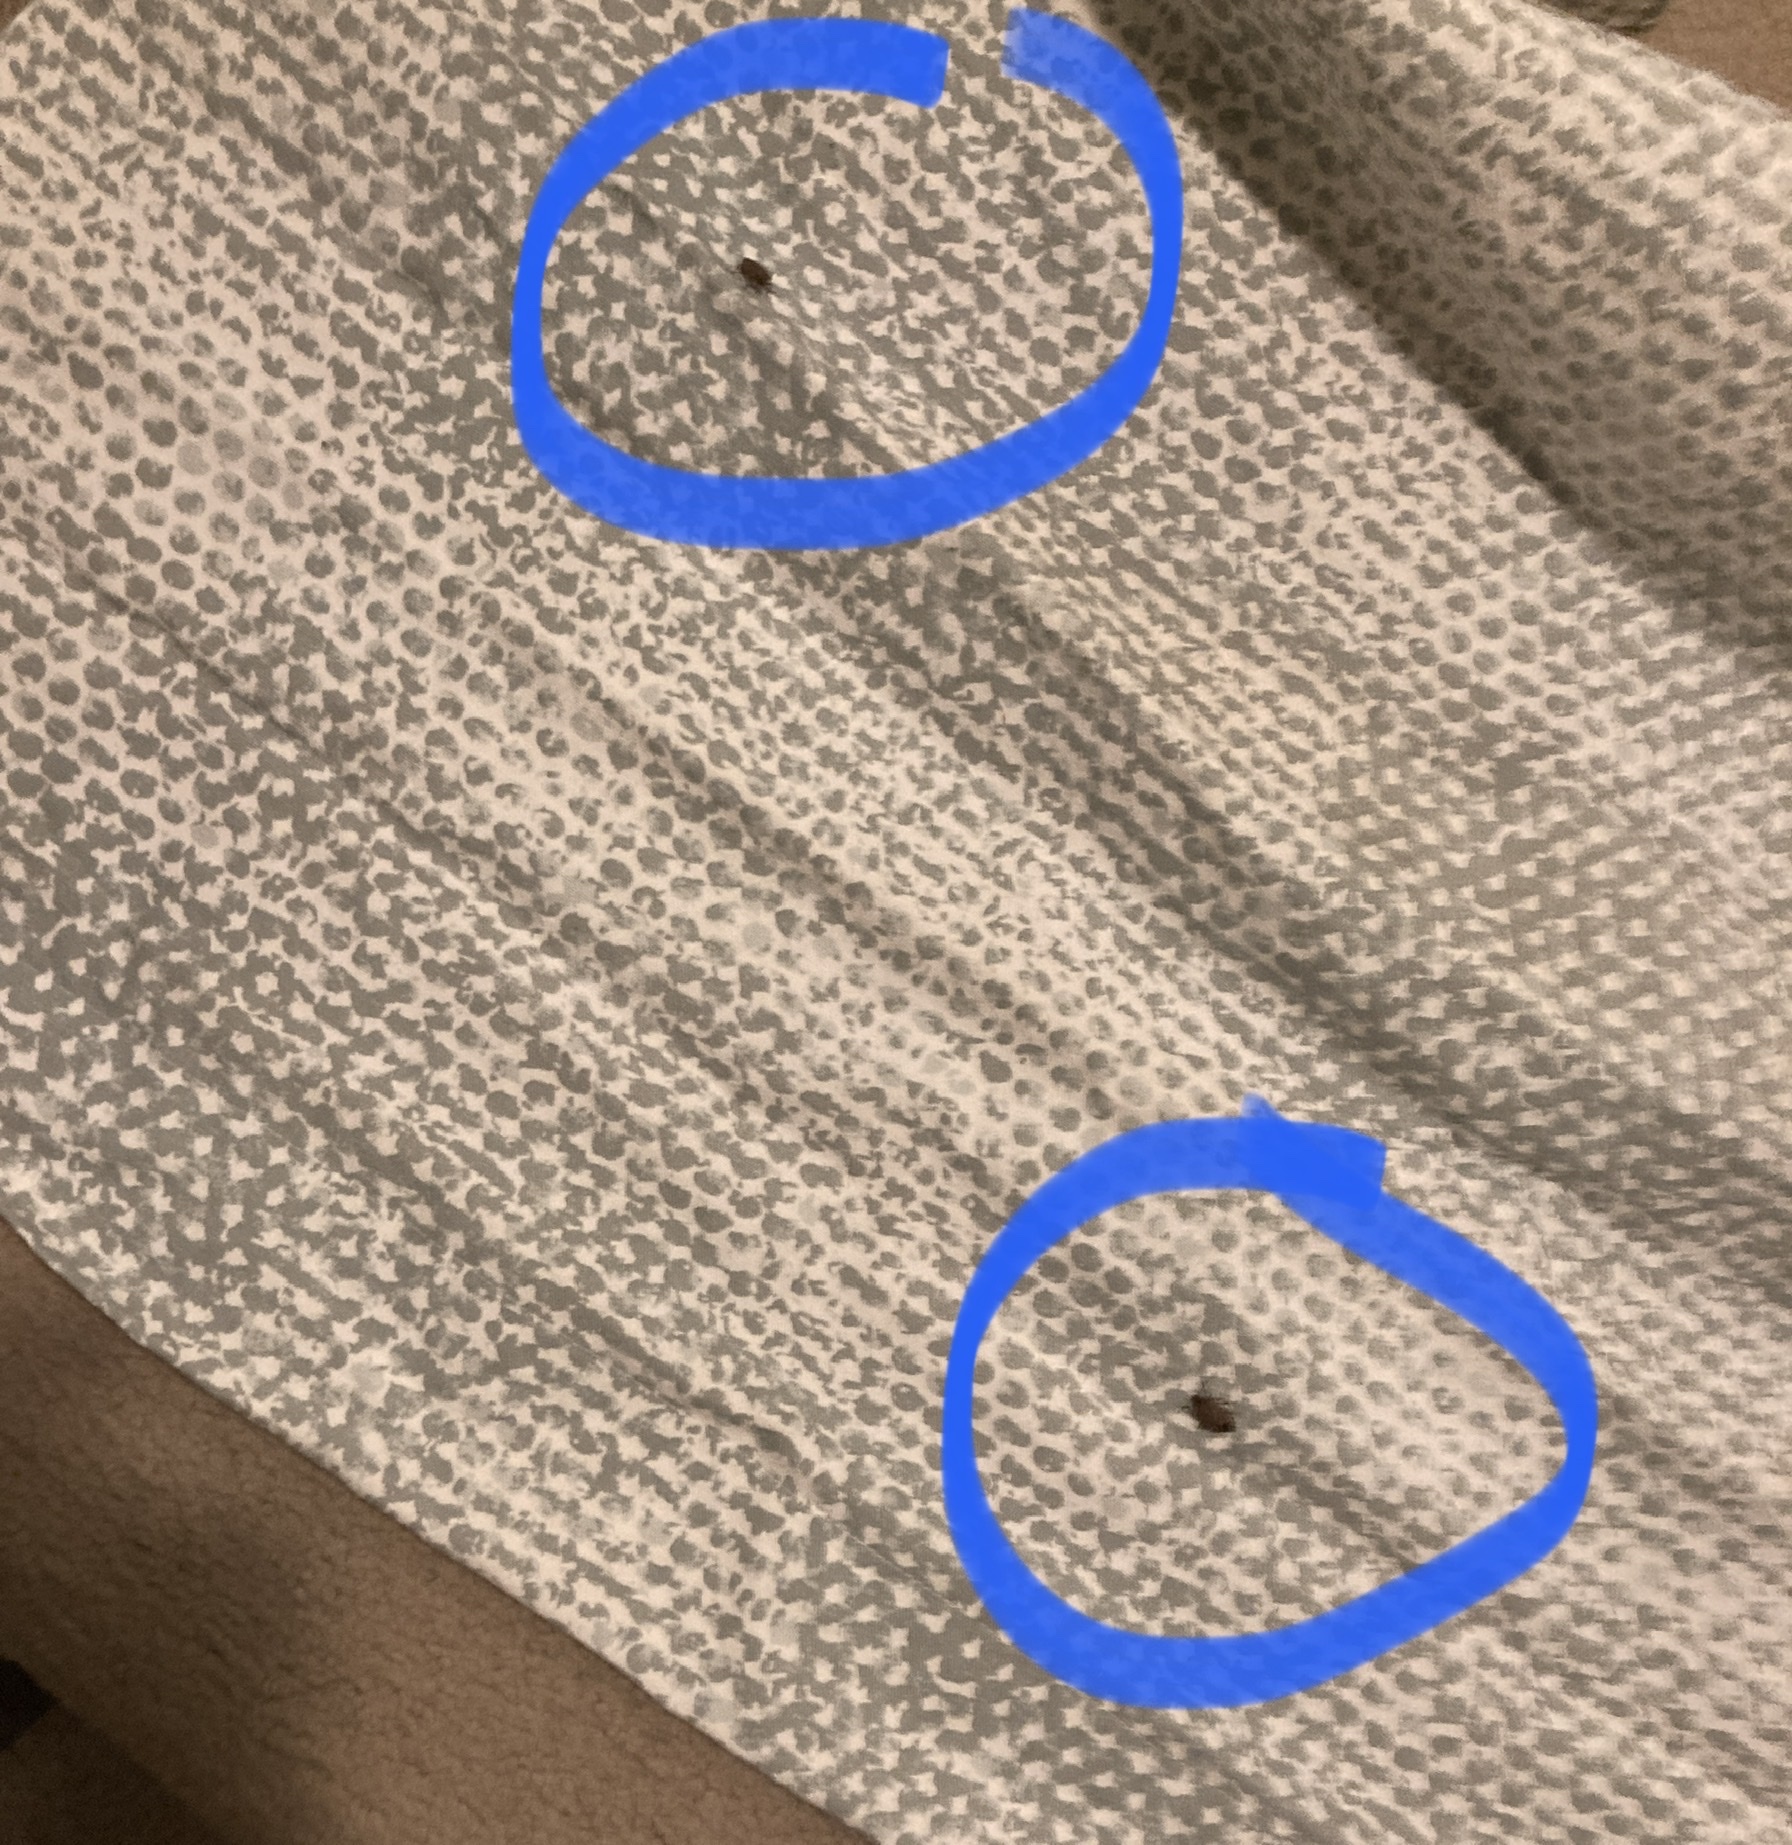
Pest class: stink_bug